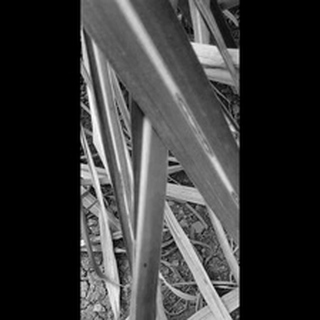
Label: sugarcane_red_rot